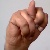
The image shows a hand gesture representing the letter 'N' in Indian Sign Language.